Three Men in a Tub

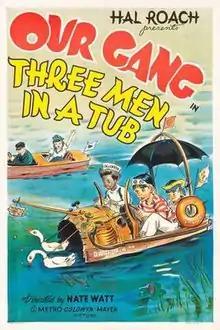
Film poster

Three Men in a Tub is a 1938 "Our Gang" short comedy film directed by Nate Watt. It was the 164th "Our Gang" short to be released.